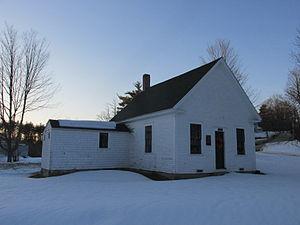
Bow est une ville de l’État du New Hampshire, aux États-Unis. En 2010, il y avait environ 7 519 habitants.